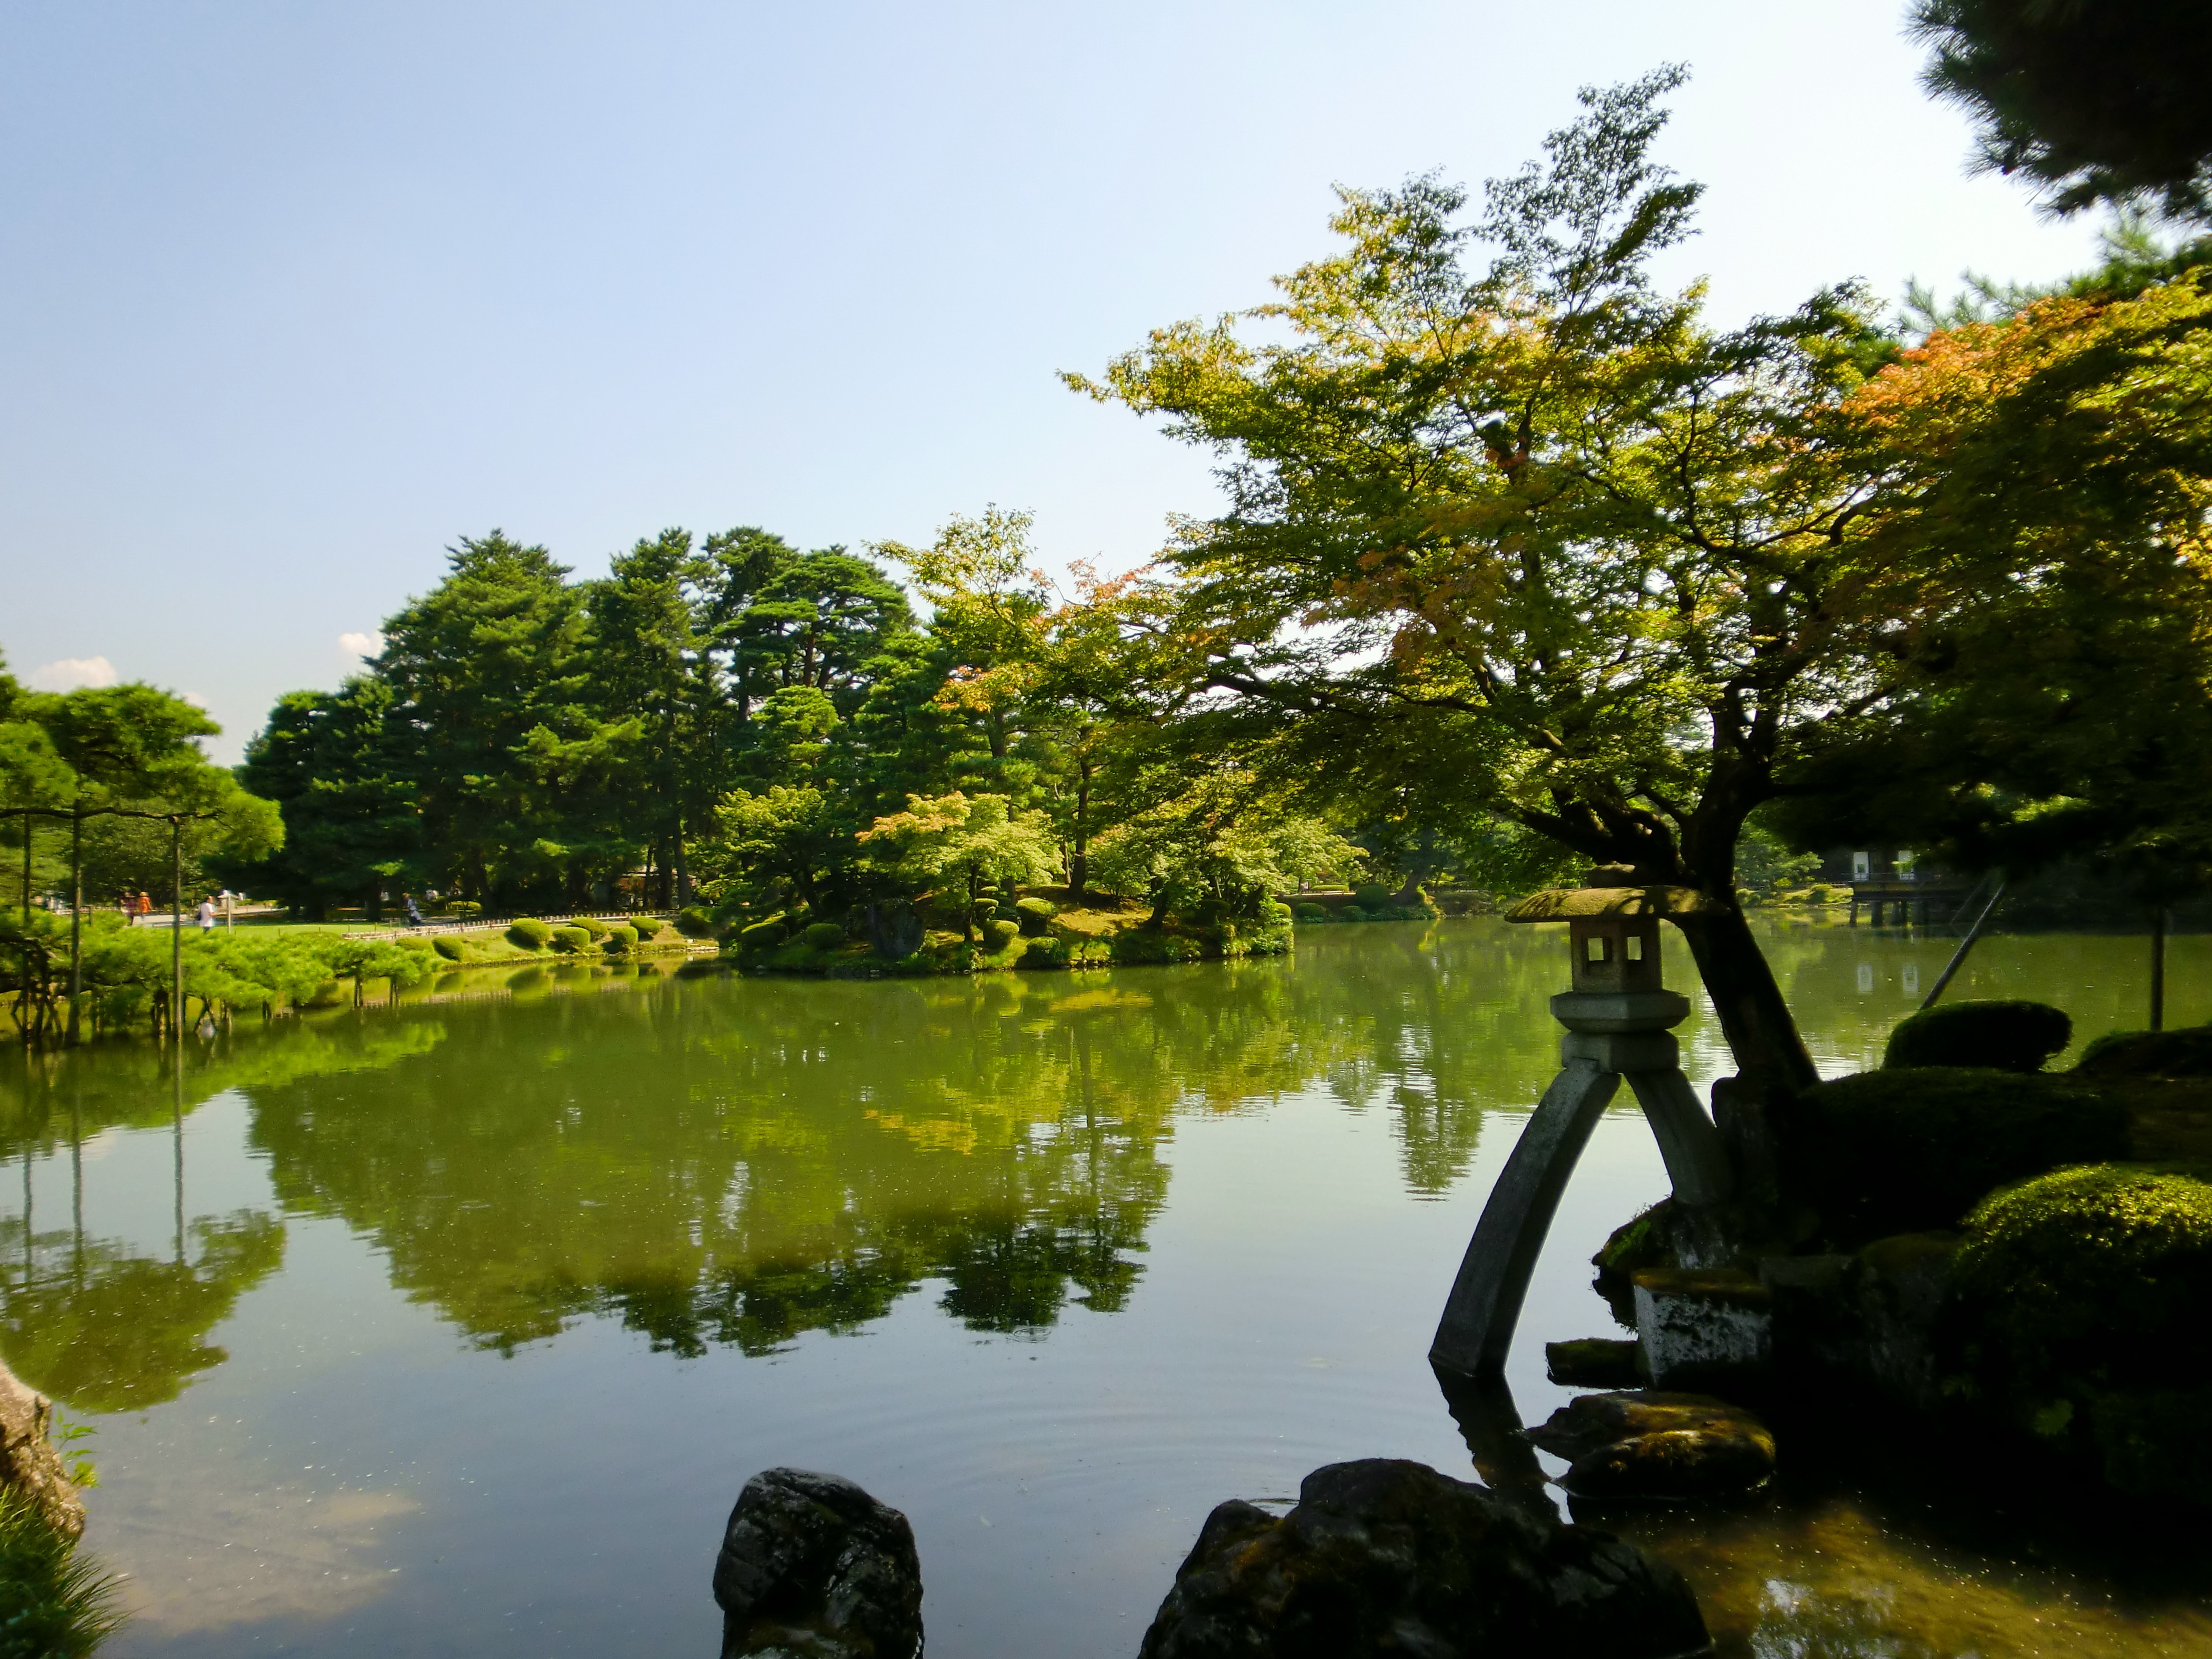
landscape, tree, water, nature, plant, sunlight, morning, leaf, flower, lake, river, pond, green, reflection, autumn, park, botany, garden, japan, waterway, body of water, japan garden, woody plant